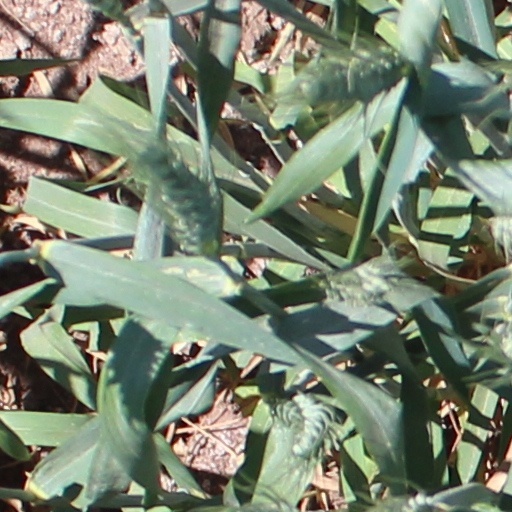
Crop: wheat